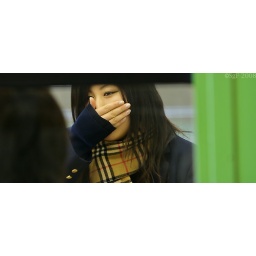
A couple Japanese girls converse on a train as it departs Inari train station in Japan.